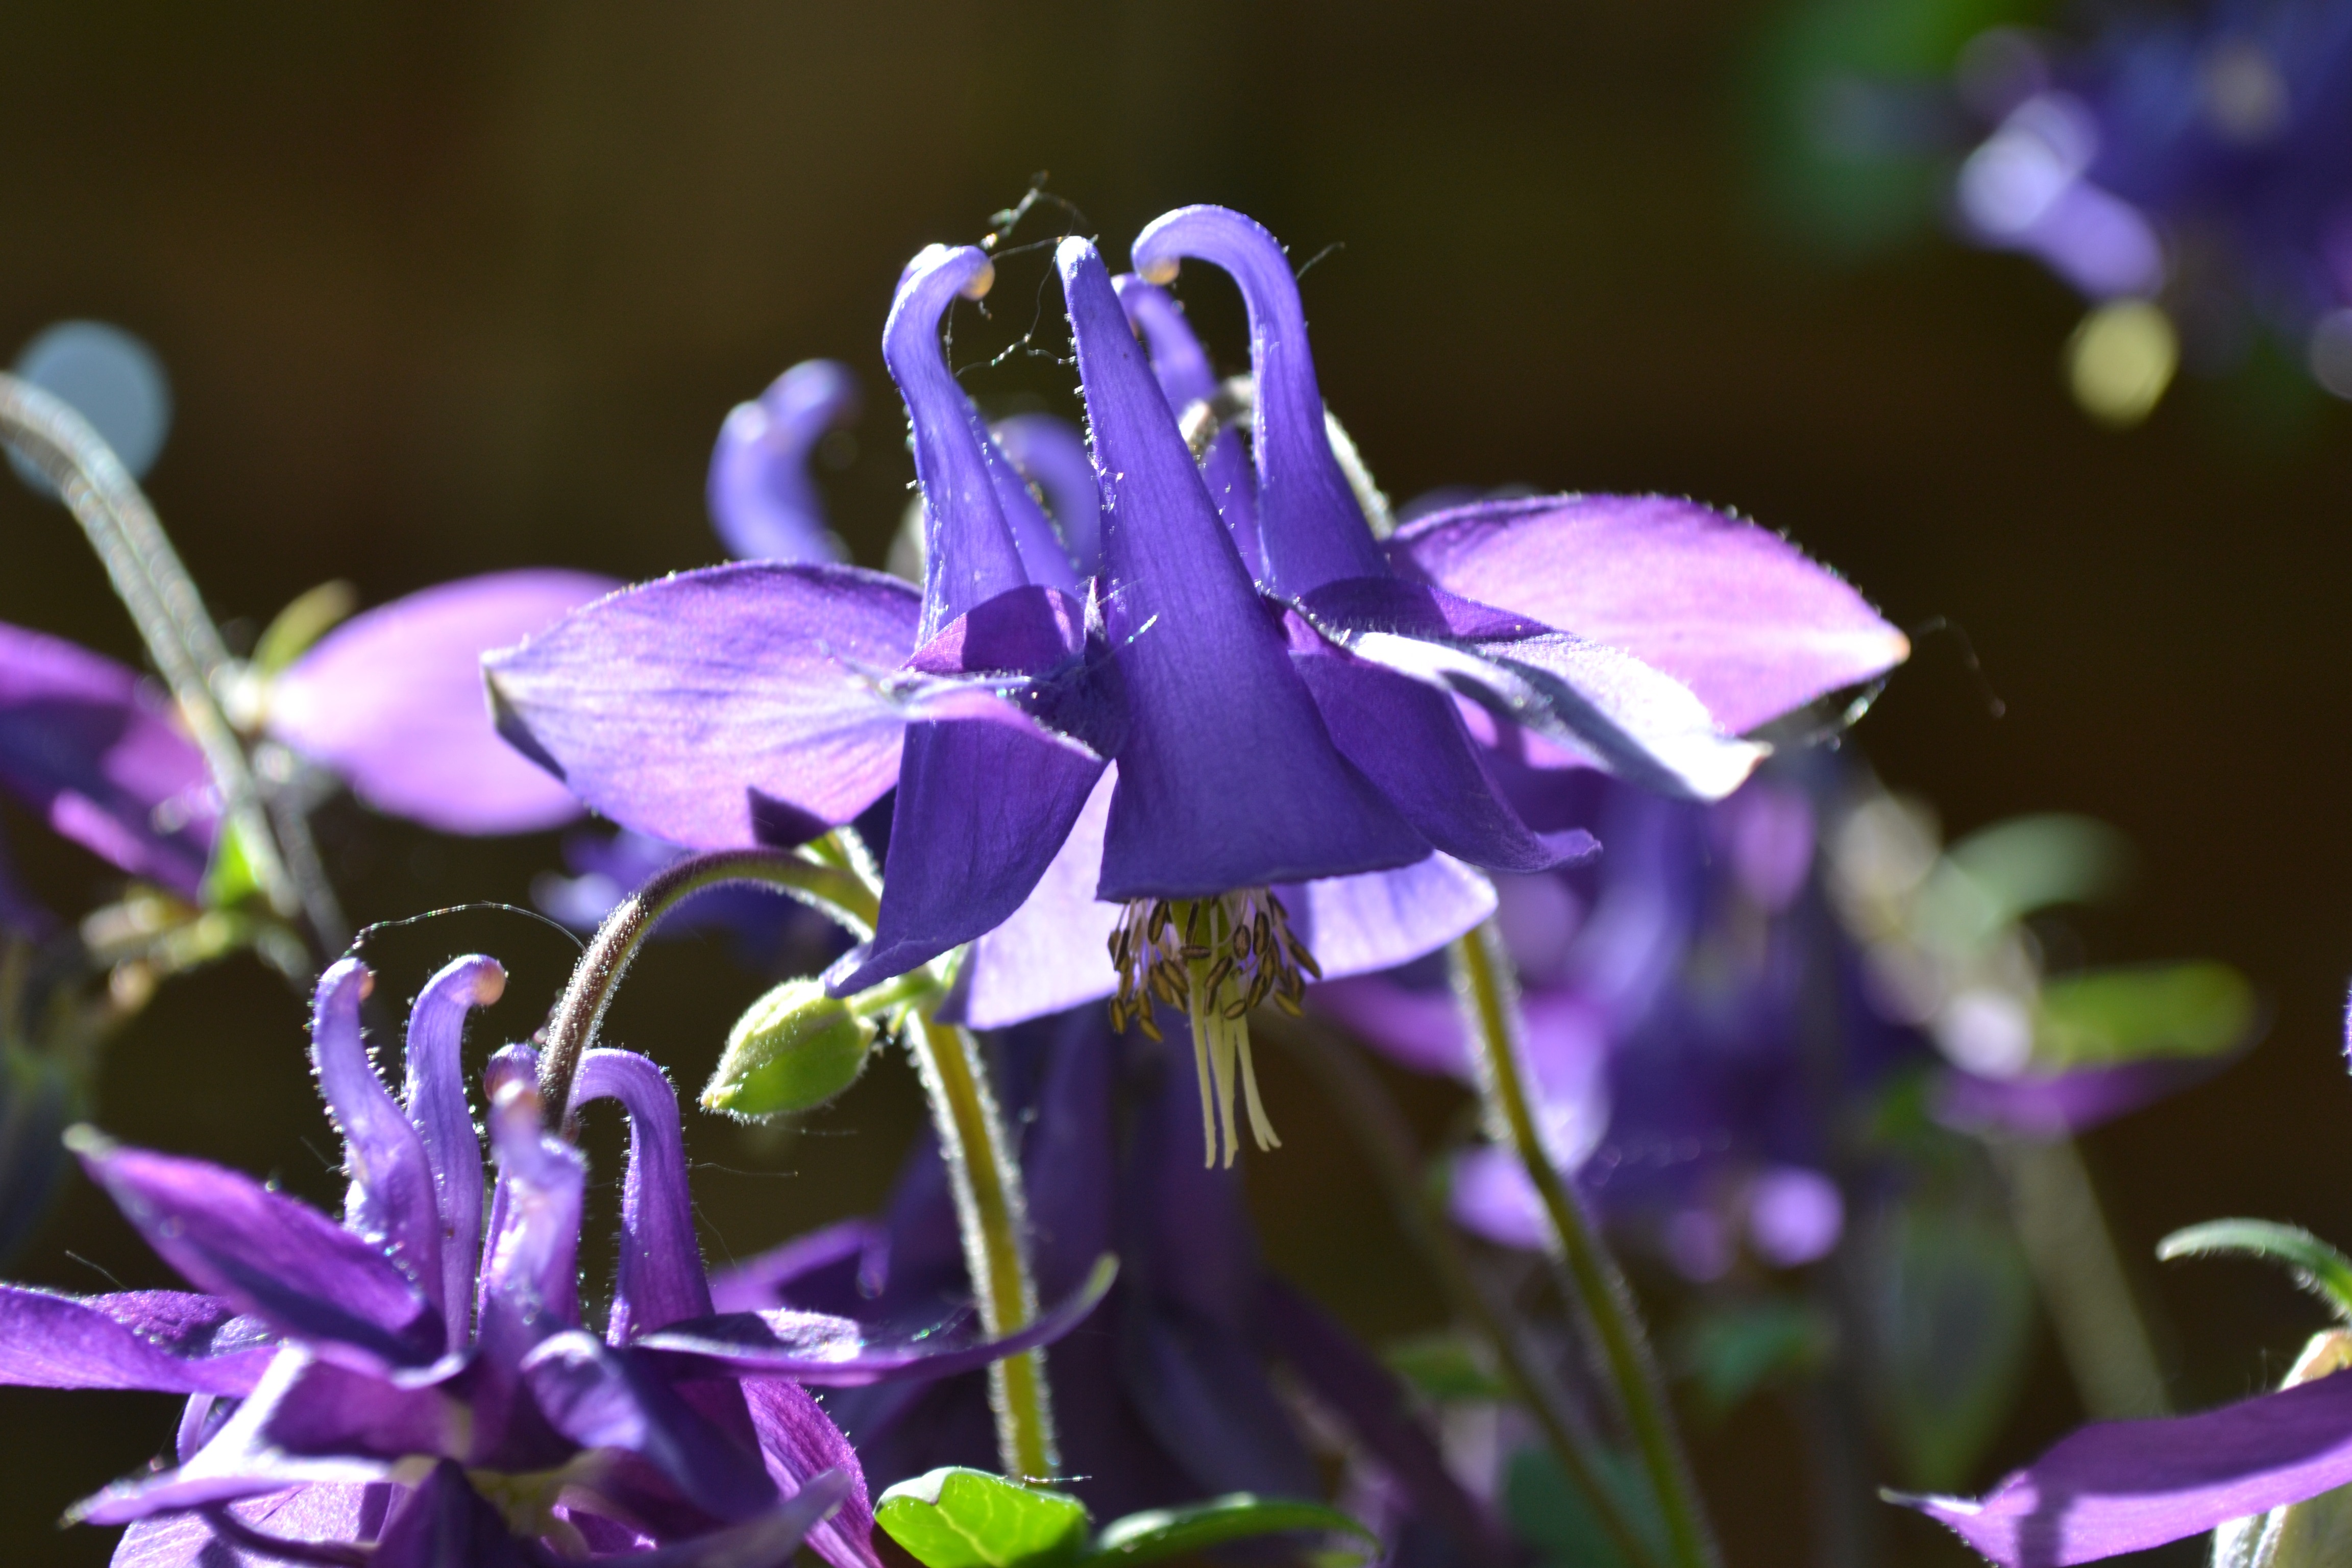
blossom, plant, flower, purple, petal, botany, flora, wild flower, wildflower, flowers, violet, columbine, aquilegia, macro photography, flowering plant, bellflower family, land plant, cottage garden plant